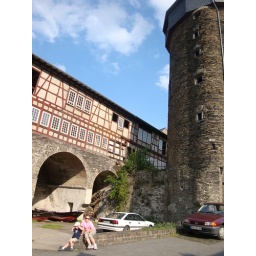
in the town across the river from the castle